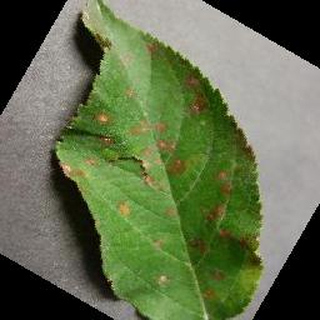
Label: apple_cedar_apple_rust